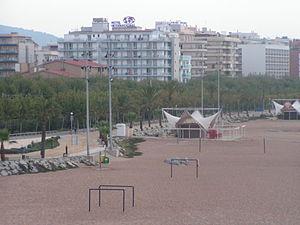
Calella est une commune de la province de Barcelone, en Catalogne, en Espagne, de la comarque de Maresme